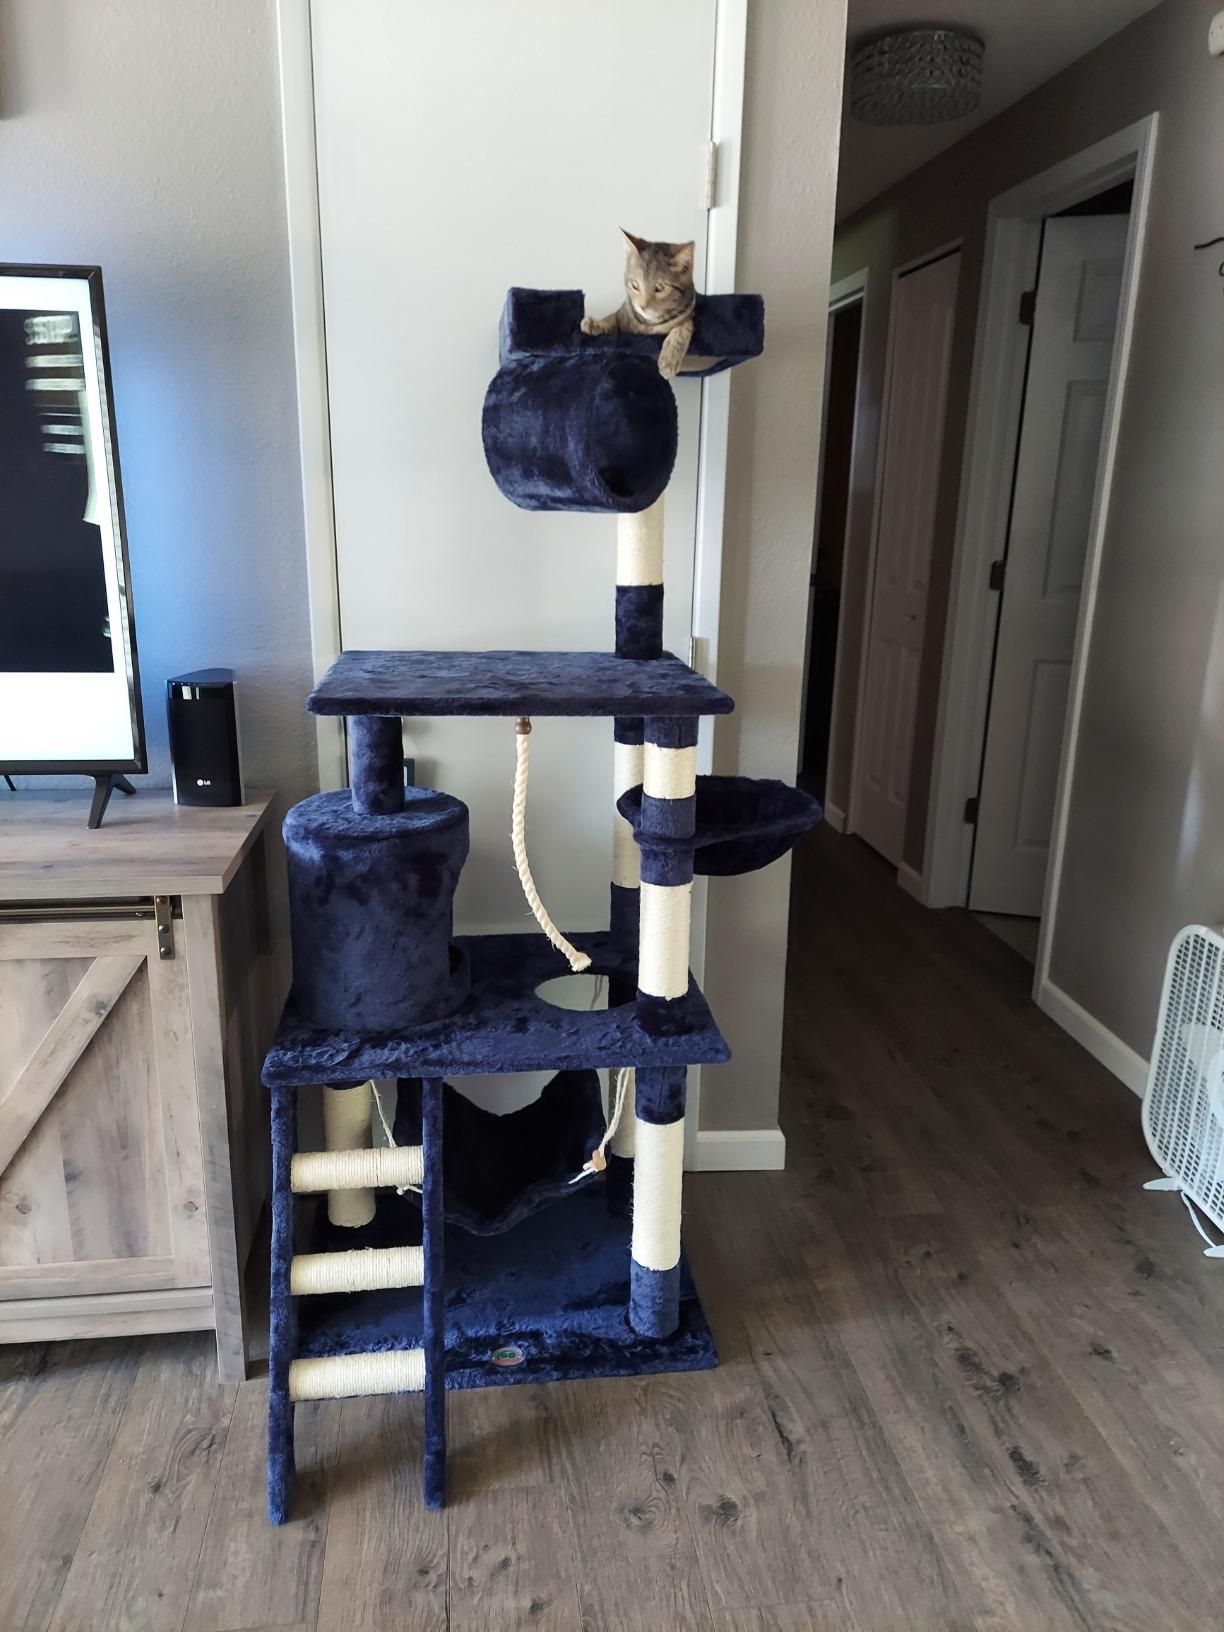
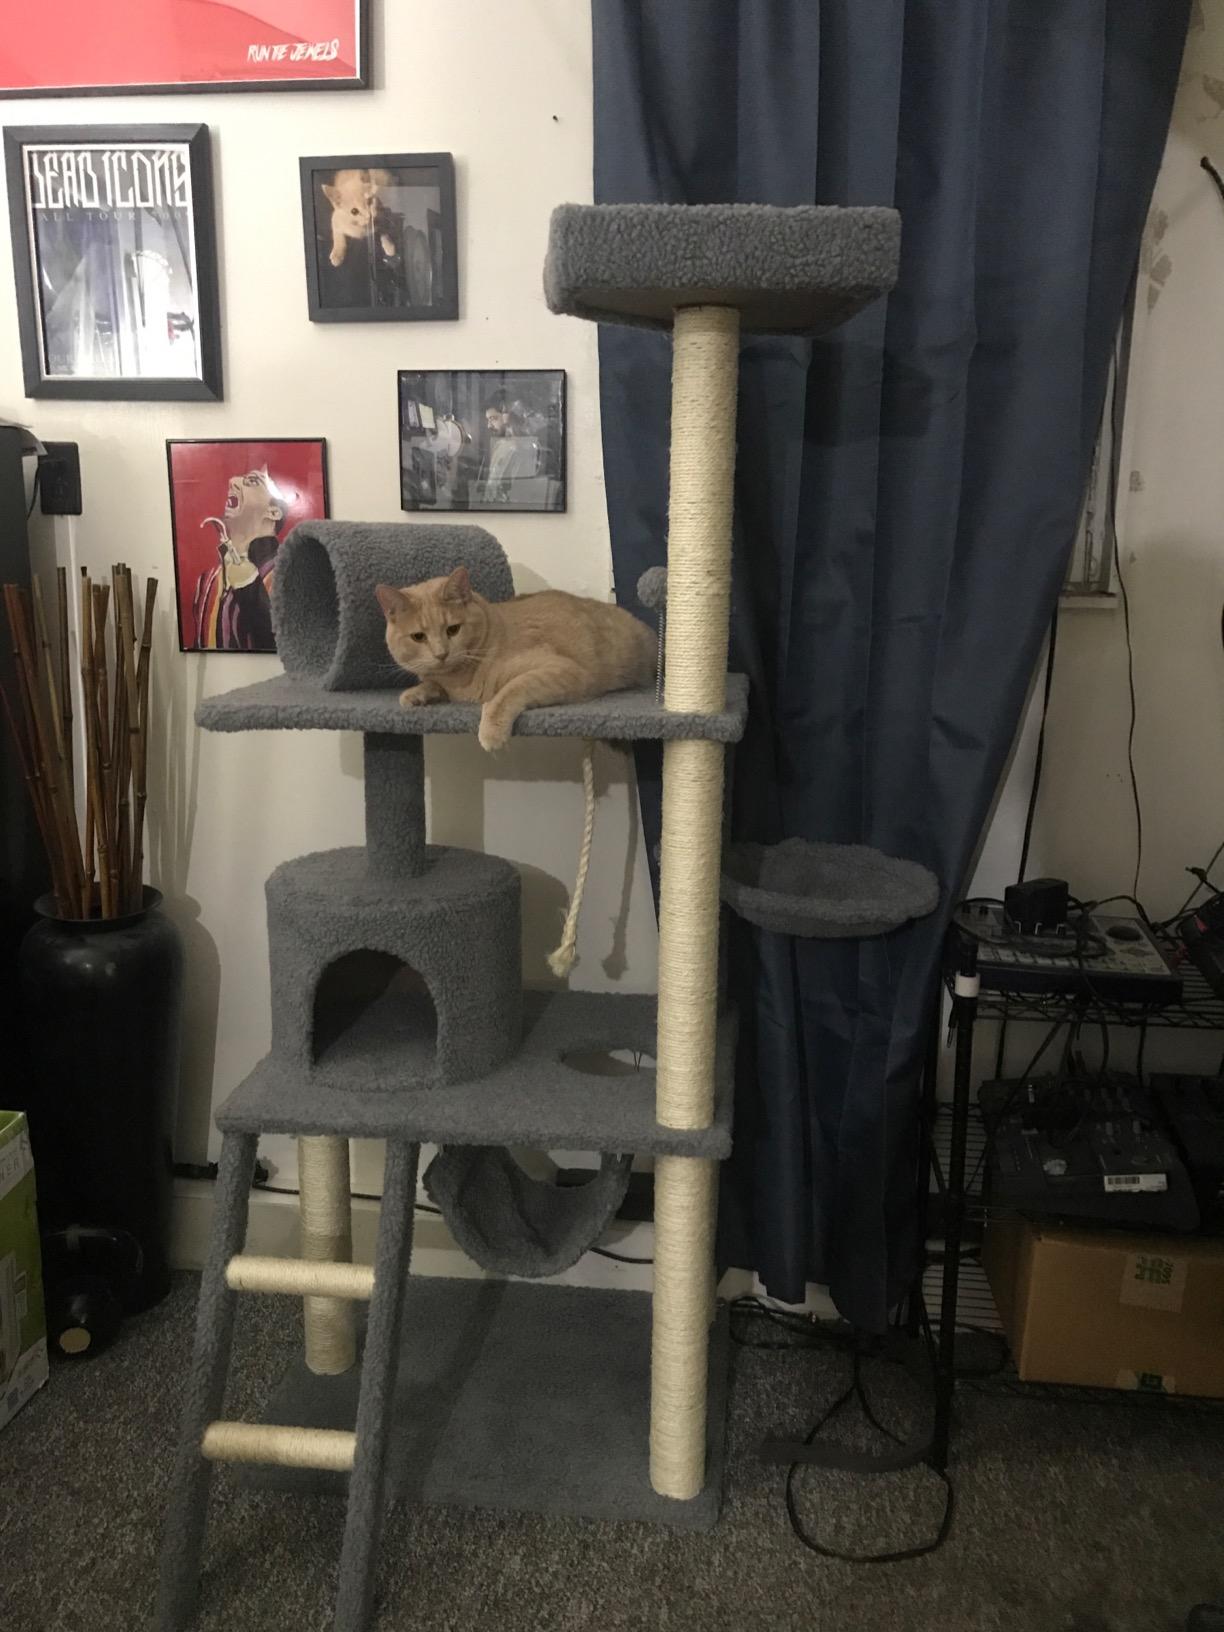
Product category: items_cat tree
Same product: no